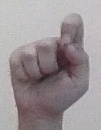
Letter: fa